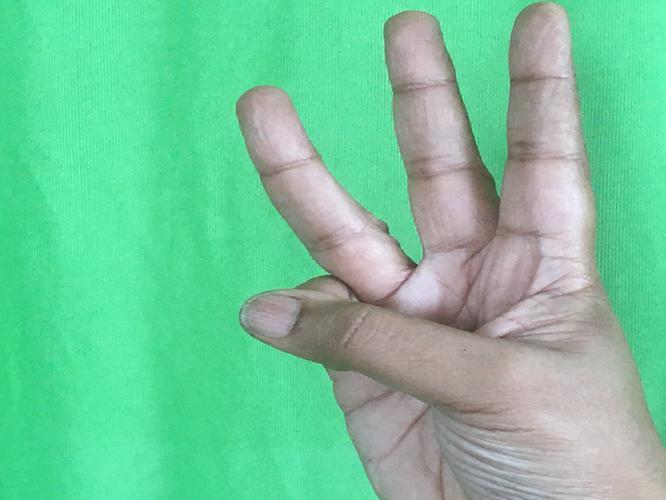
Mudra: Trishulam
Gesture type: single_hand